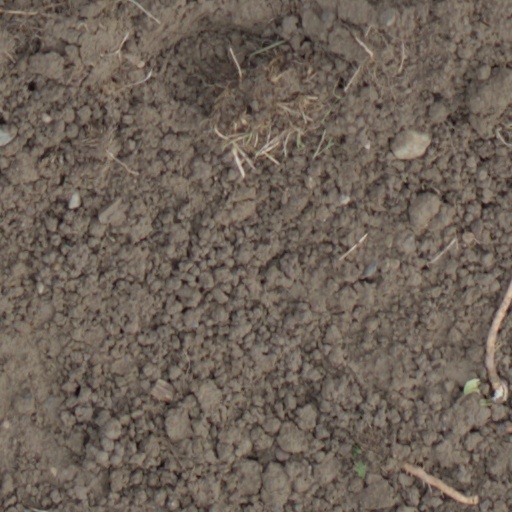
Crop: wheat